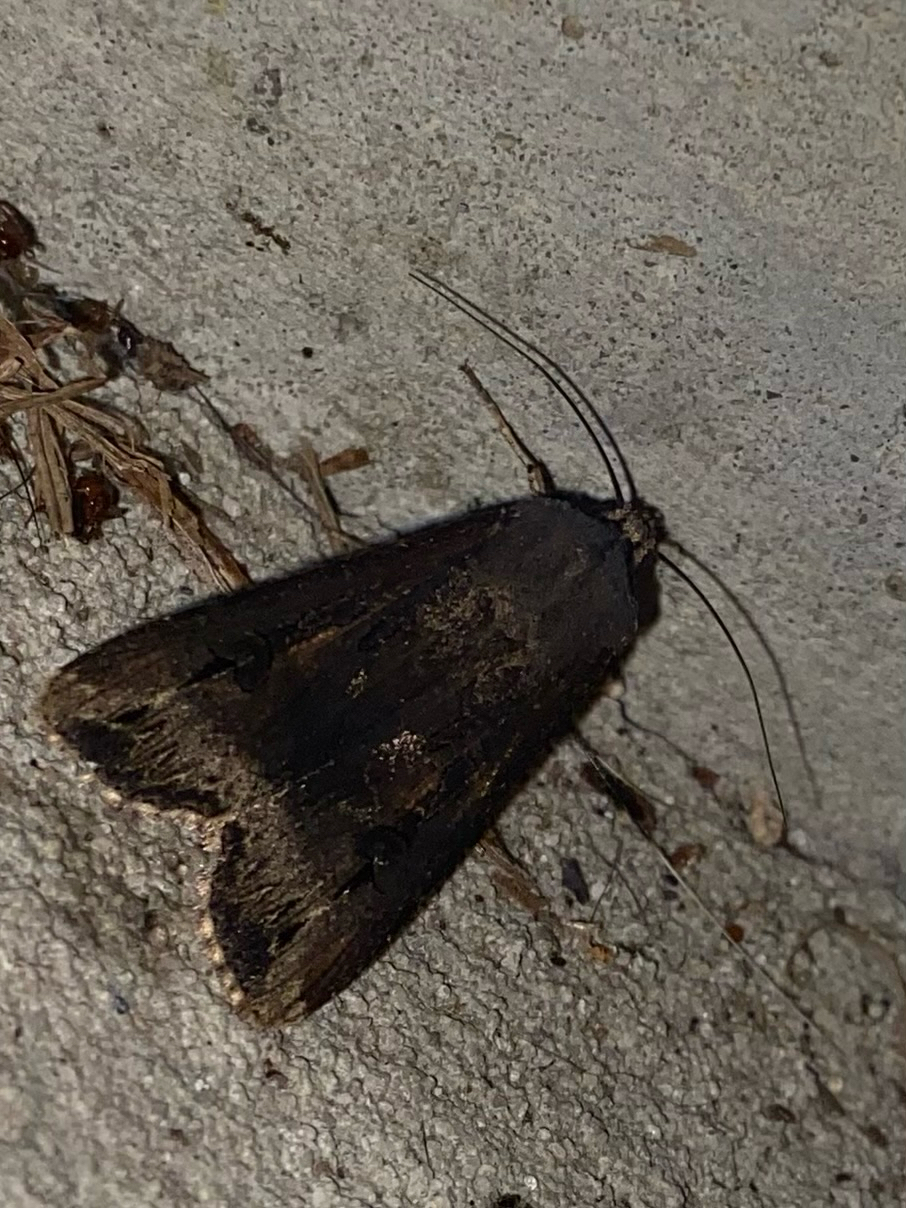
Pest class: cutworms